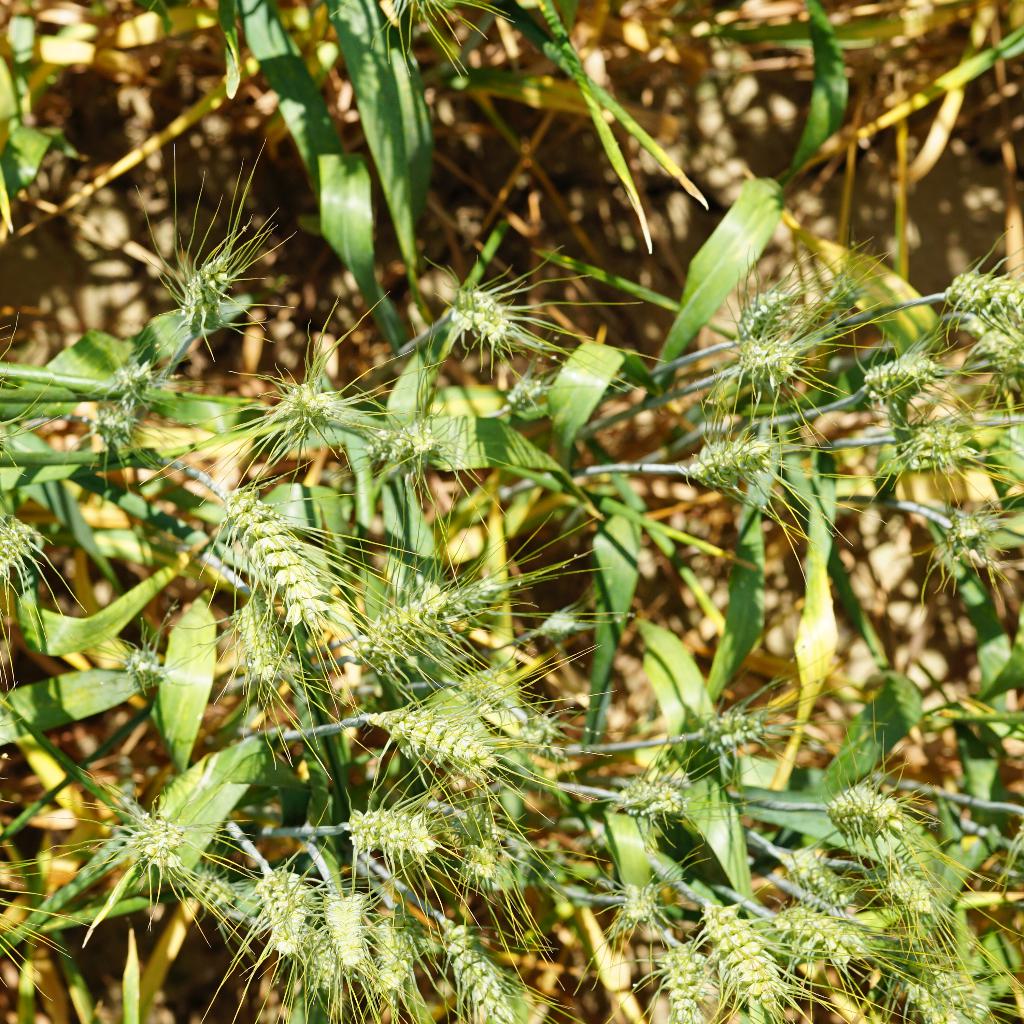
Country: France
Location: Gréoux
Wheat development stage: Filling